Yoni Bloch

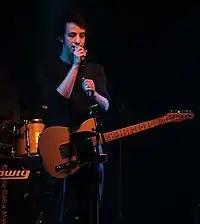
Yoni Bloch, 2007

Yoni Bloch (born August 11, 1981) is an Israeli musician, songwriter, composer, rock singer and hi-tech entrepreneur.